The Printzhof

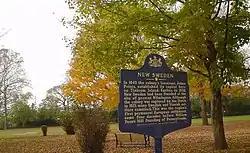
View of the site

The Printzhof, located in Governor Printz Park in Essington, Pennsylvania, was the home of Johan Björnsson Printz, governor of New Sweden.